Anarchism in China

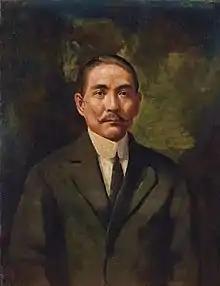
Sun Yat-sen, the nationalist leader who developed the Three Principles of the People.

The Beiyang government became increasingly concerned with the surge in anarchist activity and began to identify extremism closely with anarchism, counterintuitively giving more publicity to the anarchist movement. Anarchist societies began to spring up across China and anarchist ideas became central to Chinese radicalism, with the New Life Movement bringing anarchist principles into everyday life, through the creation of agrarian communes. According to Zhou Zuoren, a leading figure in the movement, the main goal of these new villages was conceived as being the promotion of labor, which anarchists of the time held to be the foundation of future society. The anarchist conceptions of mutualism and education were also fundamental aspects in these experiments to reorganize social life. Anarchists of the May Fourth Movement refused to distinguish between means and ends, holding that the process of revolution lay in the creation of the future society in the present. However, these communal experiments quickly failed, with the groups involved falling victim to financial difficulties, as the situation had made economic enterprise and employment more difficult. But these short-lived communal experiments still provided inspiration for China's left-leaning intellectuals, who saw them as the beginning of a new era in human society.